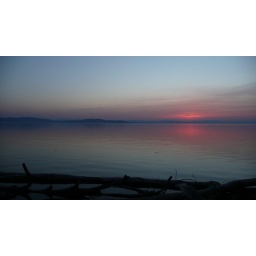
stripes in the water under whiteface, silouettes, boat